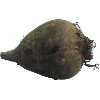
Label: beetroot